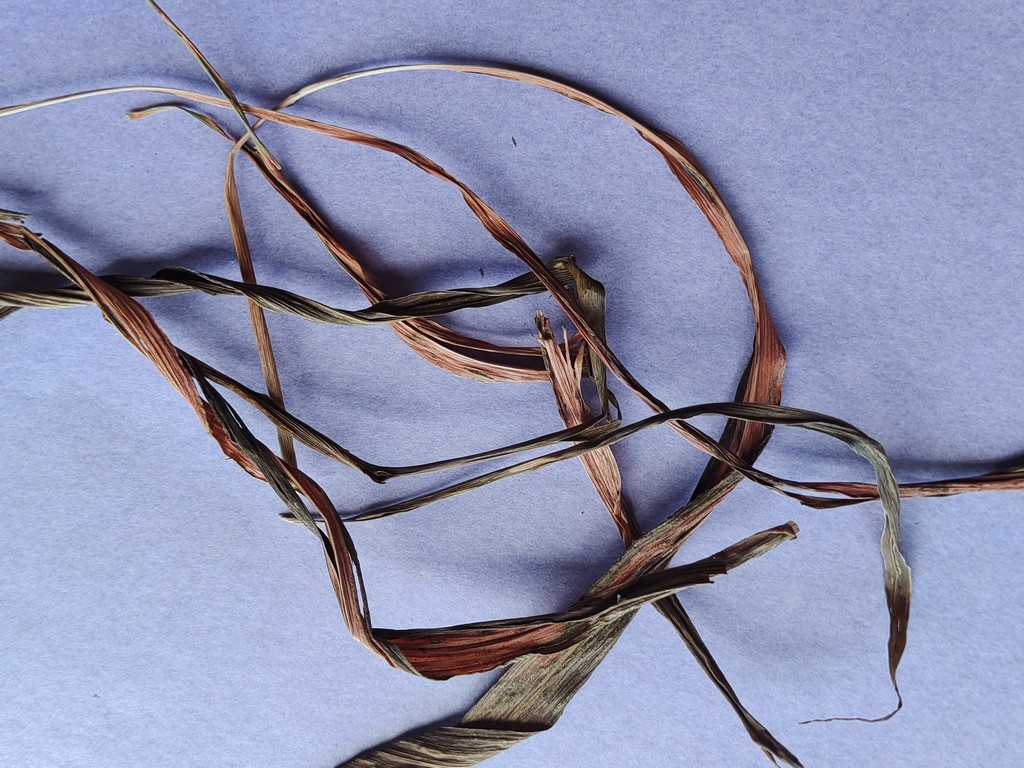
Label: Dried